Religion in Macau

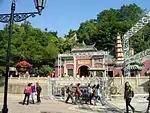
The A-Ma Temple.

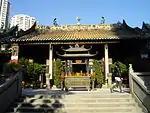
Kun Iam Temple.

Religion in Macau is represented predominantly by Buddhism and Chinese folk religions. During the period in which the city was under Portuguese rule (1557–1999) the Catholic Church became one of the dominant faiths, but nowadays it has greatly declined.